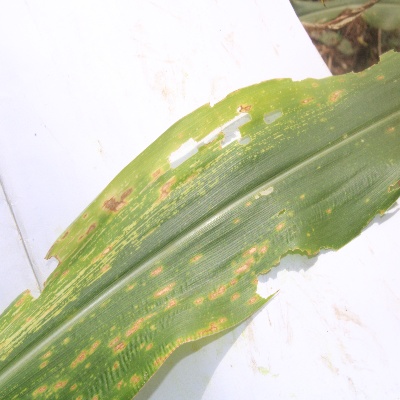
Crop: Maize
Condition: leaf spot